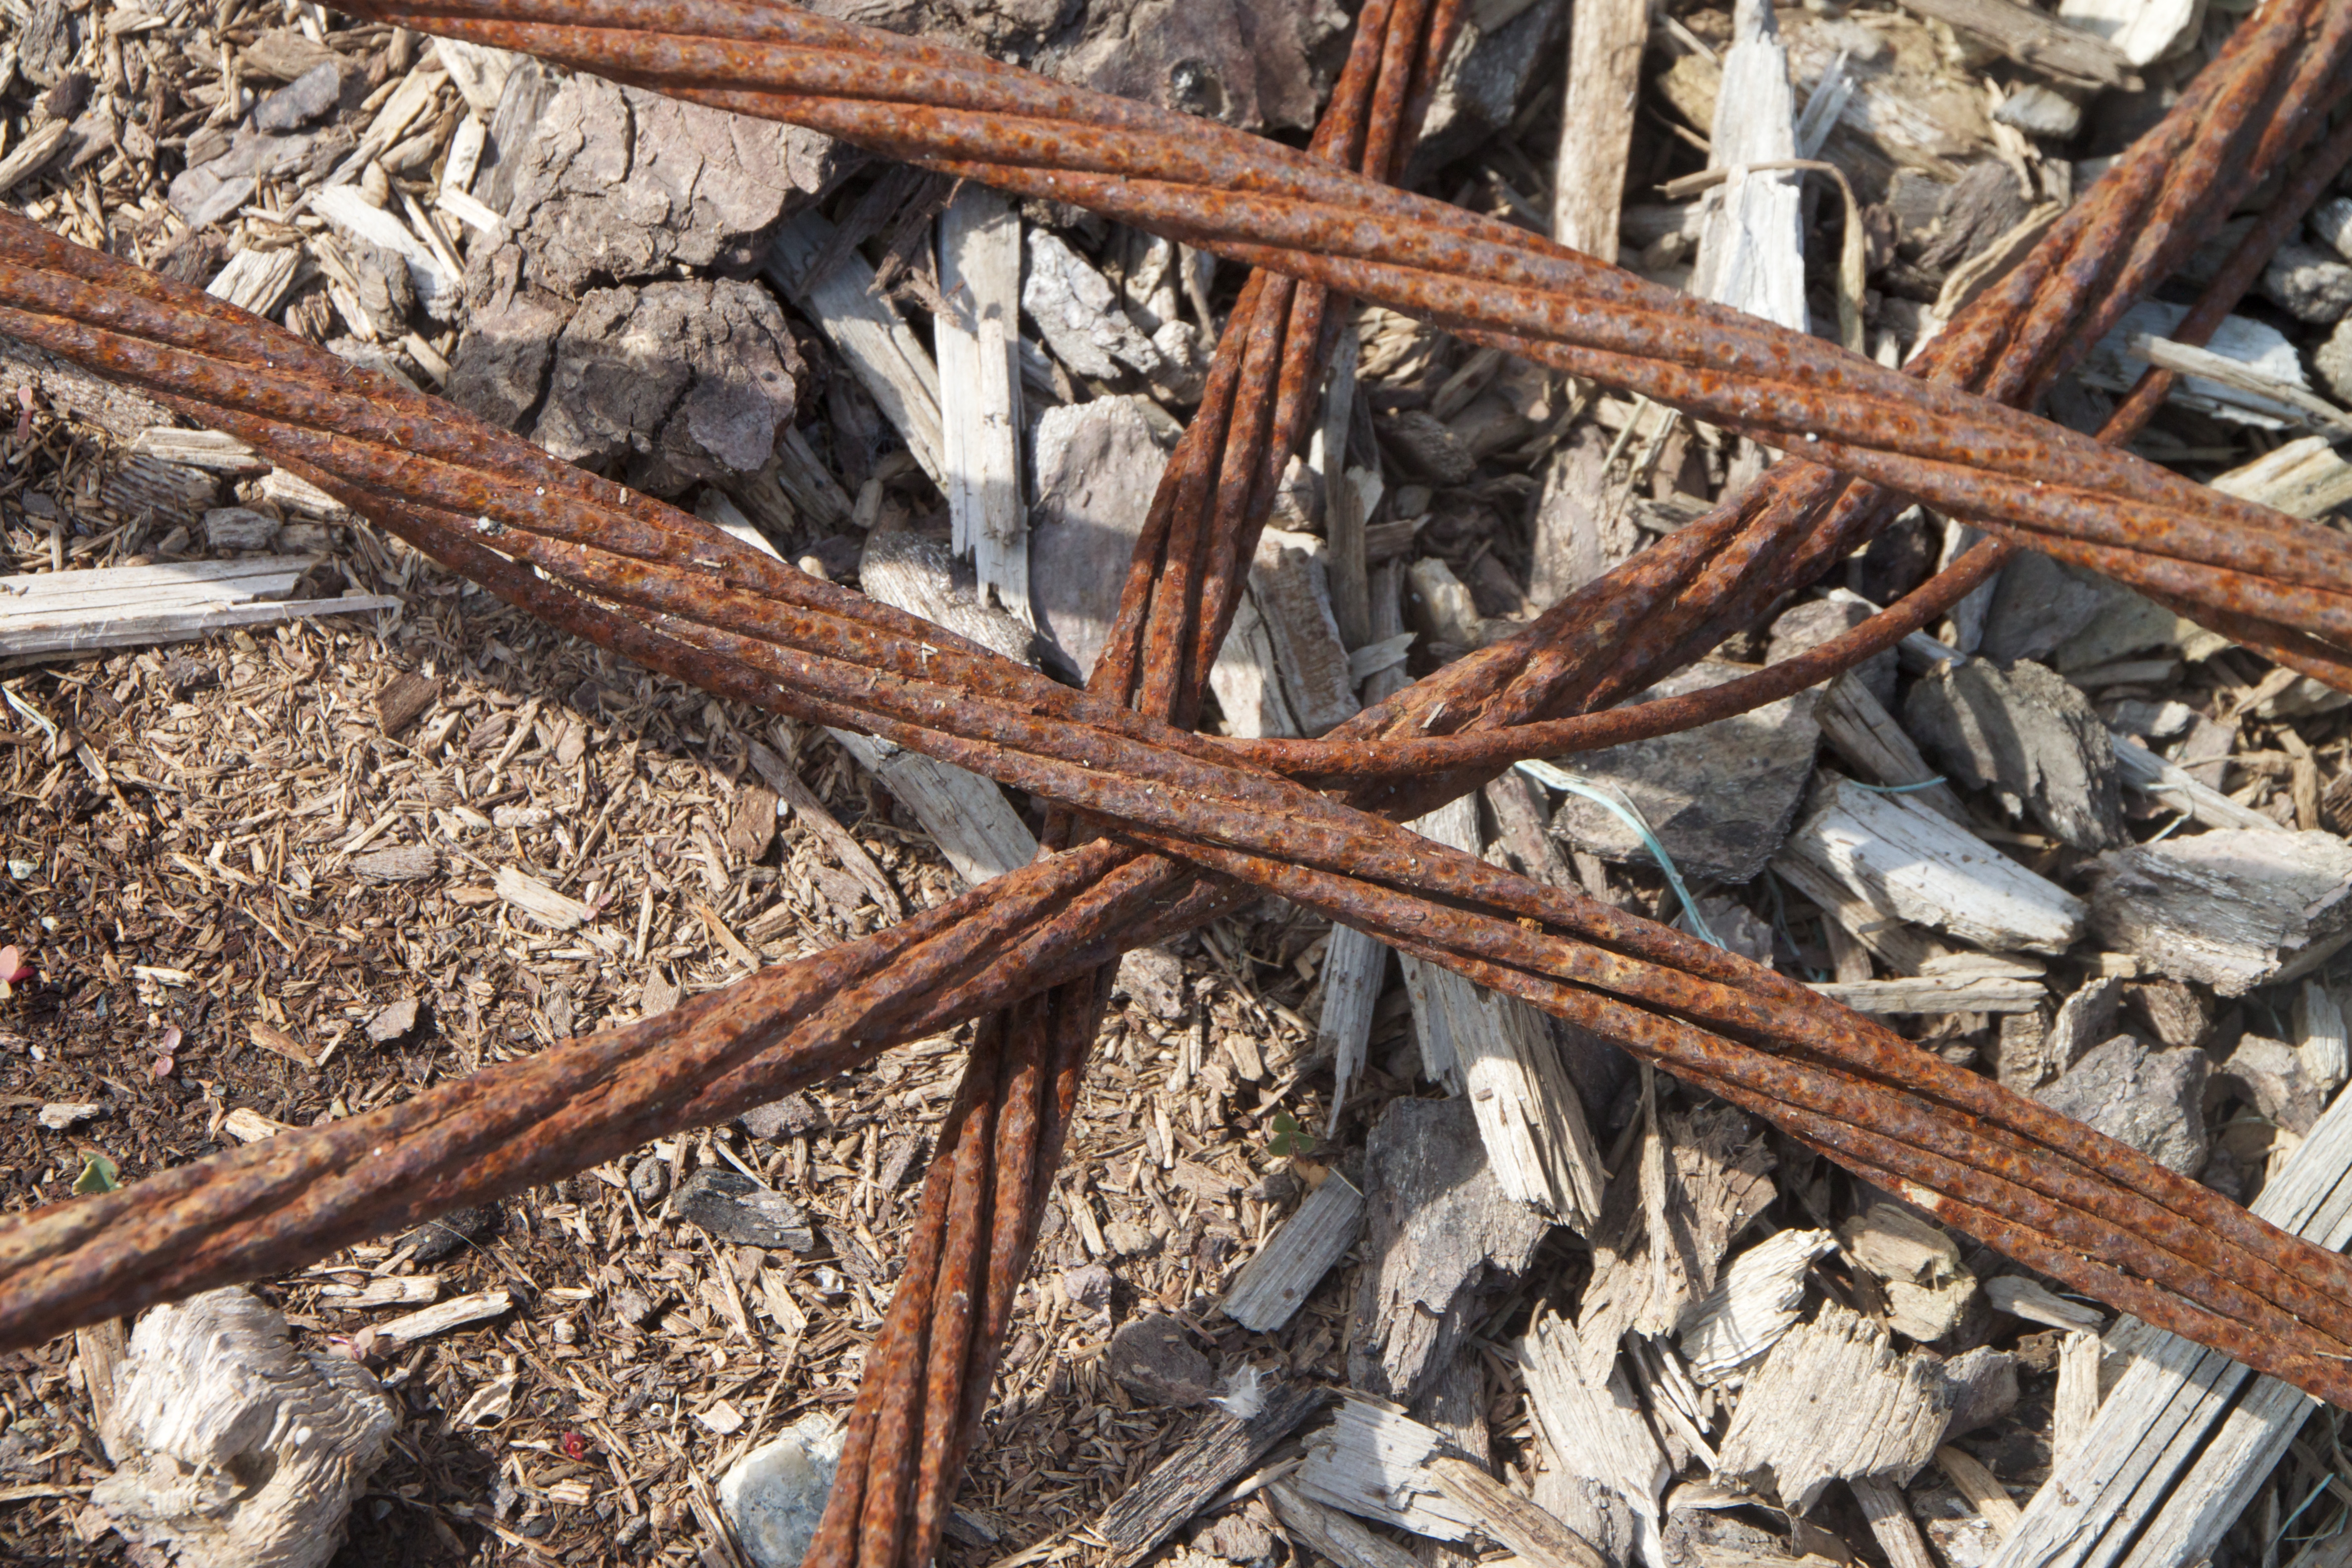
tree, branch, wood, track, trunk, soil, twig